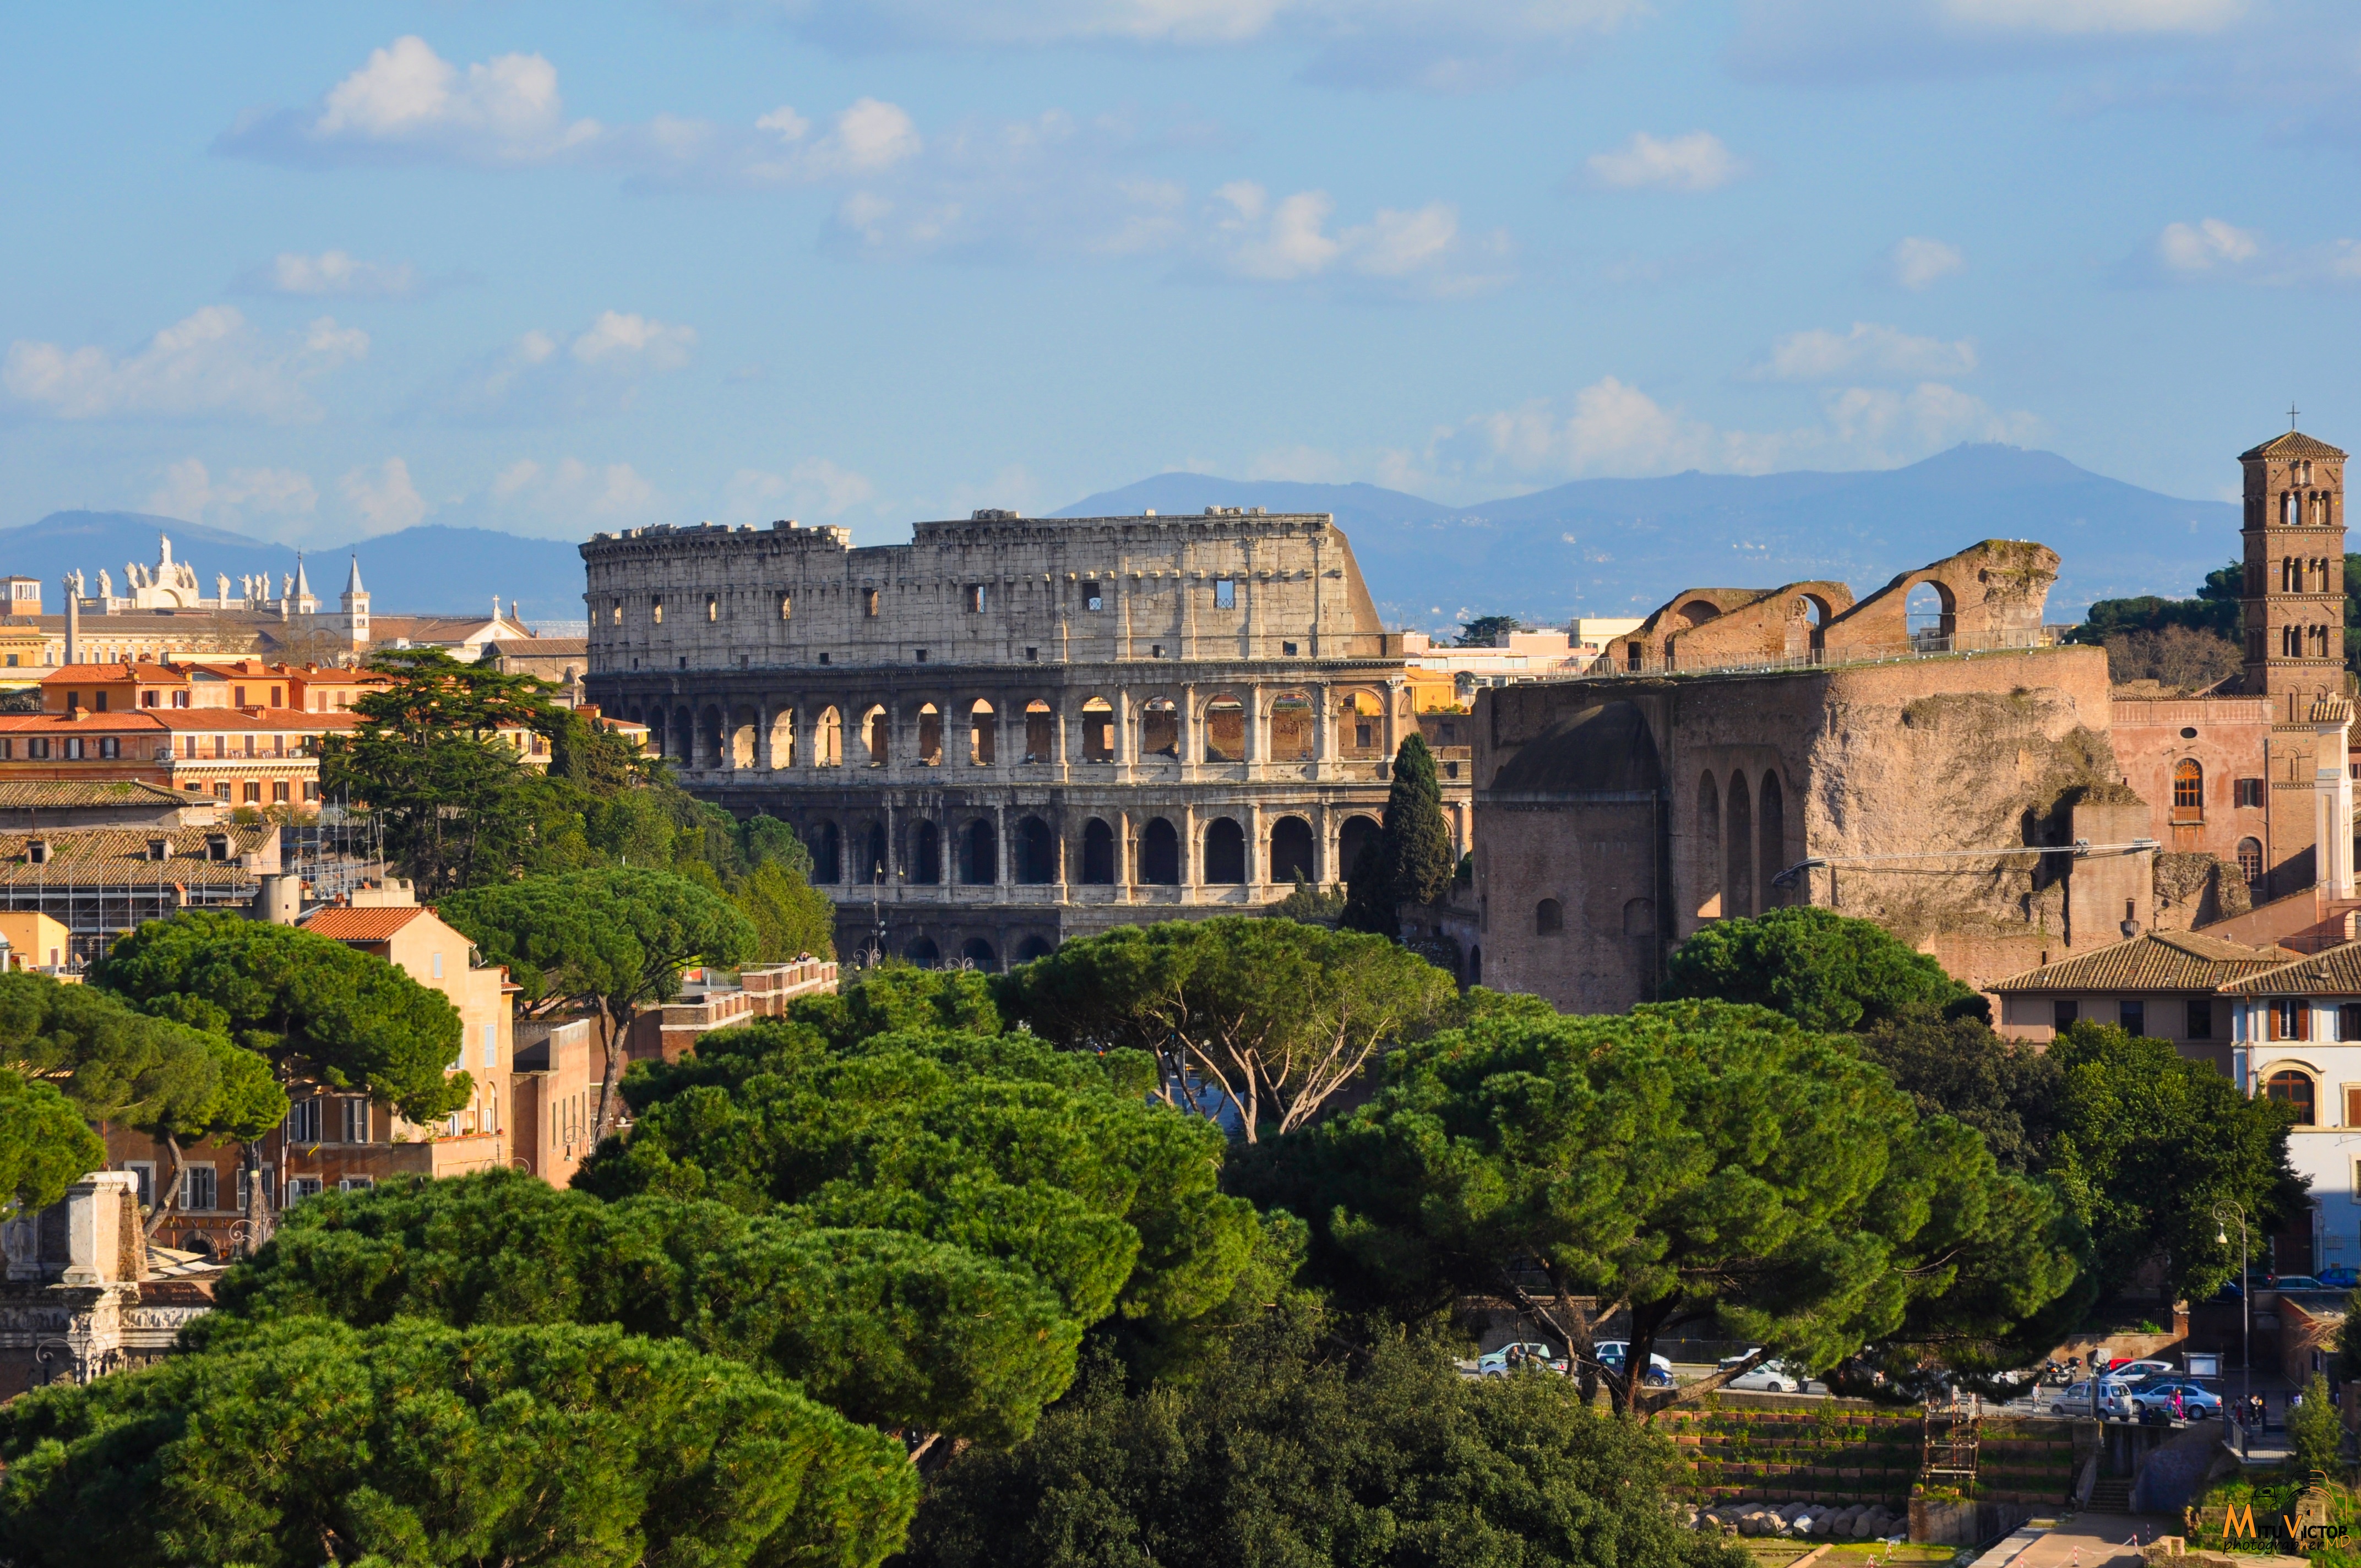
town, palace, city, cityscape, panorama, landmark, tourism, estate, ancient rome, historic site, ancient history, human settlement